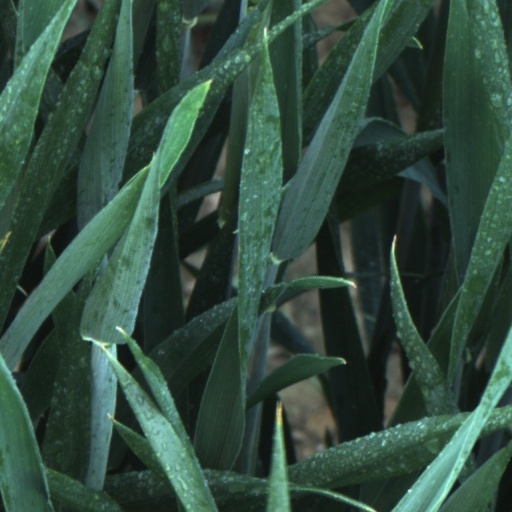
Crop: wheat